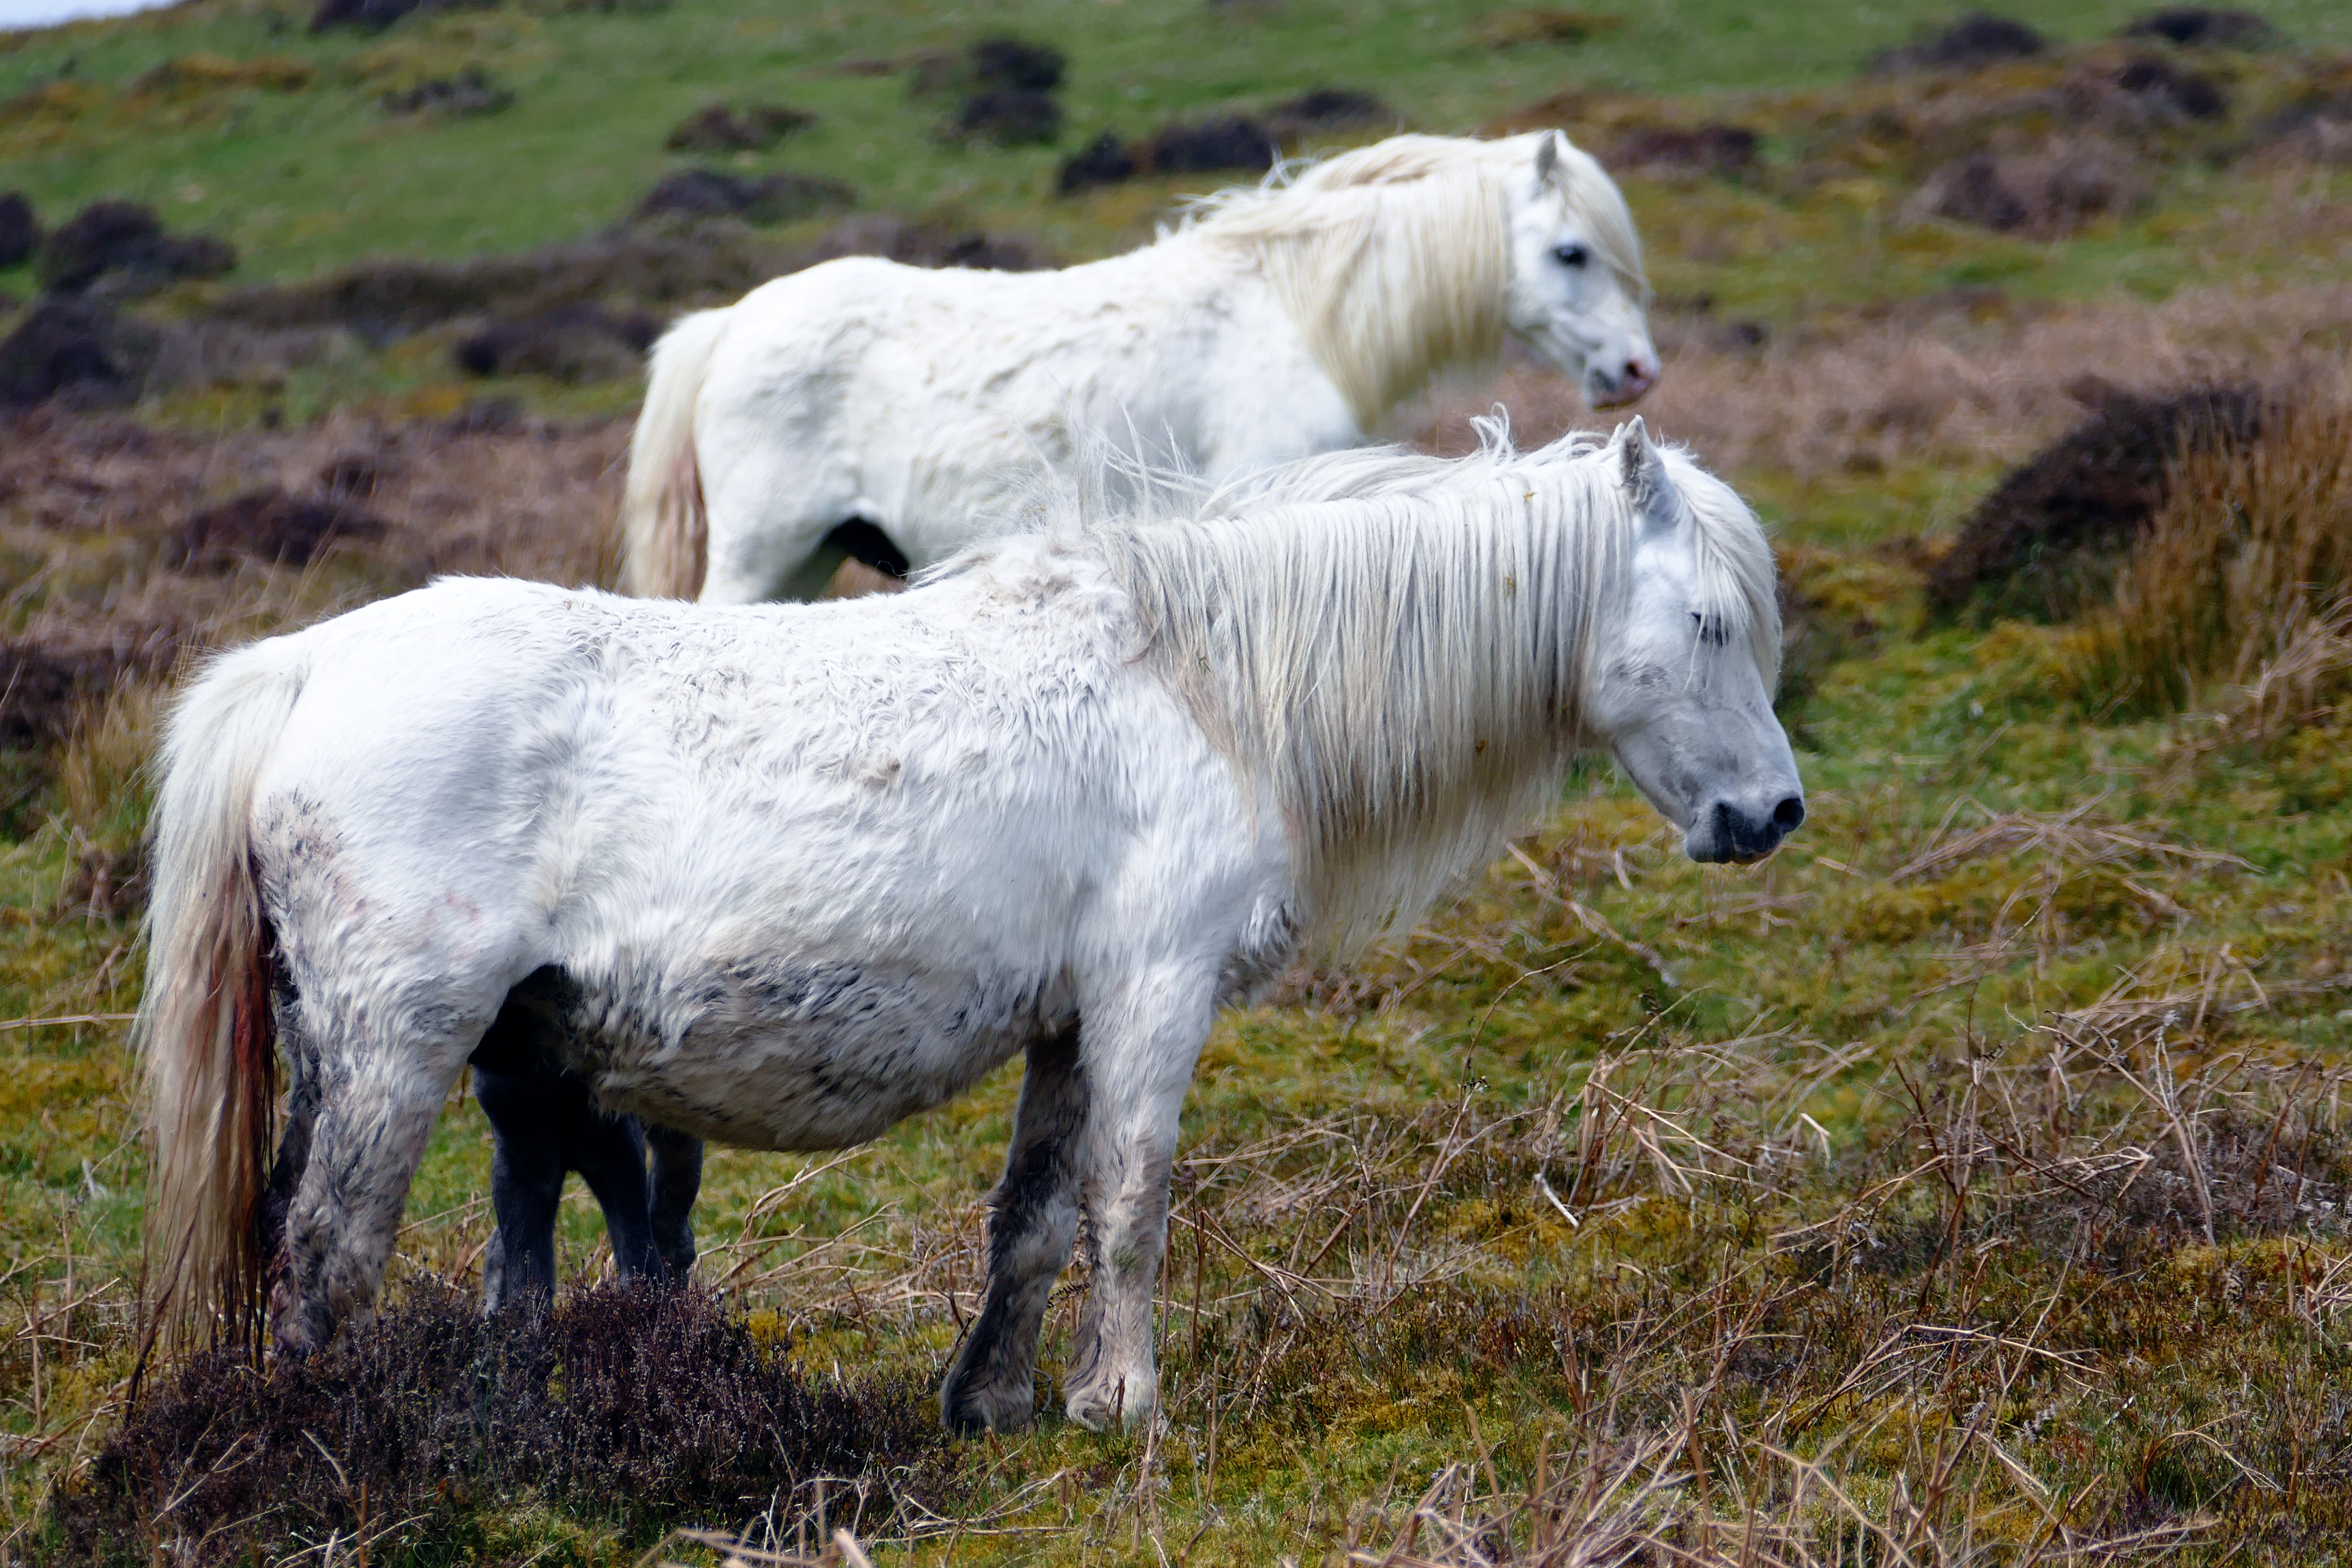
nature, path, grass, walking, wood, track, trail, white, field, meadow, countryside, animal, river, valley, country, hiker, walk, stream, rural, herd, scenic, pasture, grazing, horse, scenery, mammal, stallion, mane, exercise, lifestyle, health, fauna, equestrian, outdoors, uk, england, horses, hills, mill, pony, uphill, head, vertebrate, mare, shropshire, middle, footpath, foal, trekker, rambler, carding mill valley, carding, horse like mammal, mustang horse